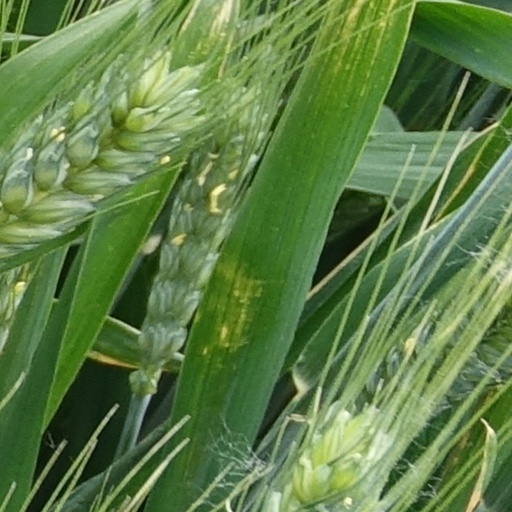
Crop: wheat